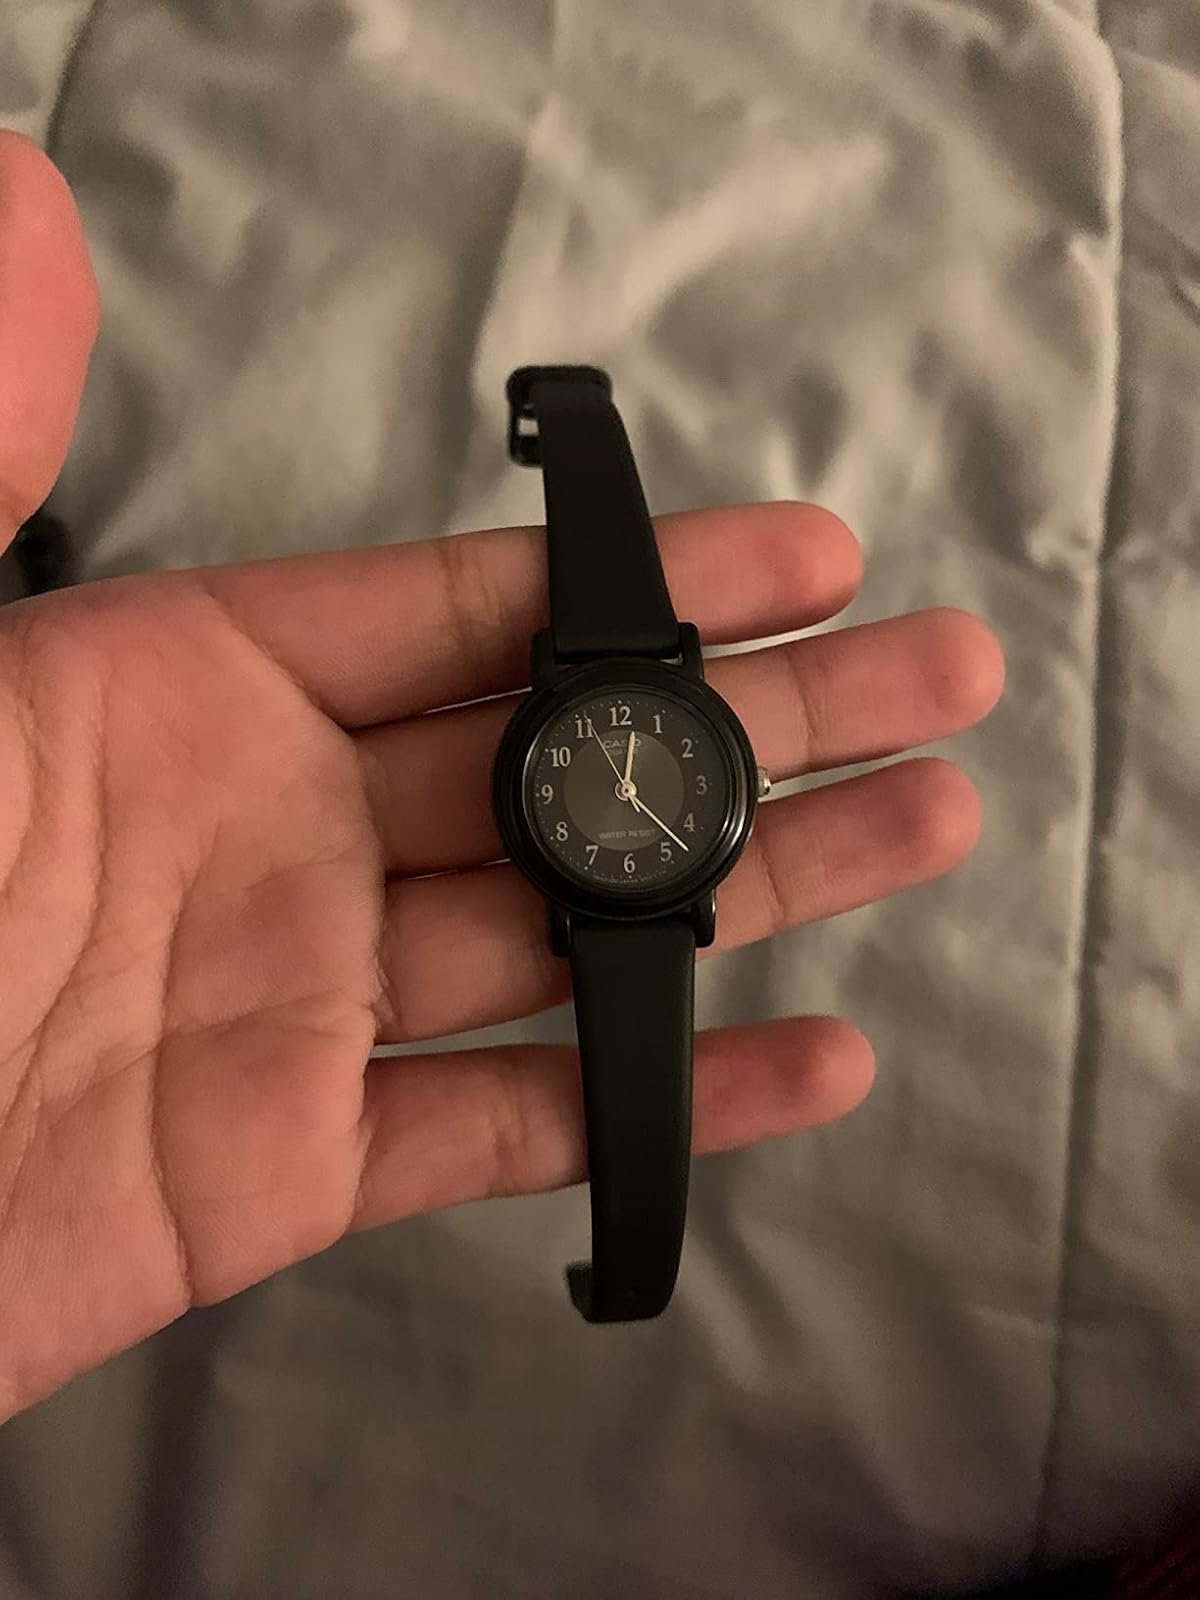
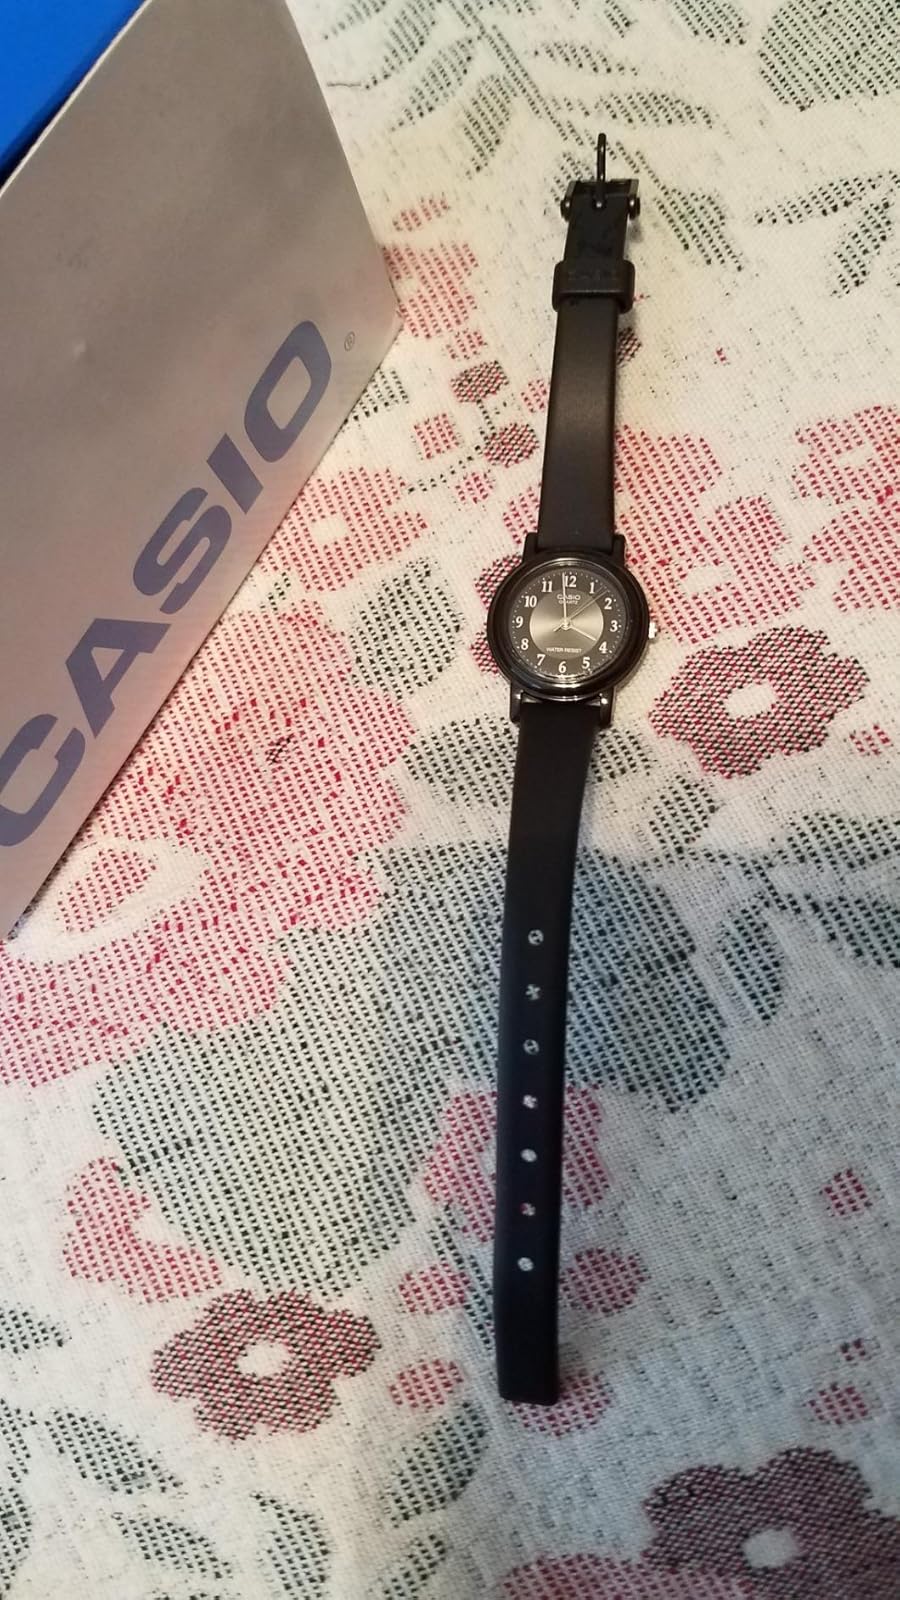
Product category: accessories_watch
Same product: yes